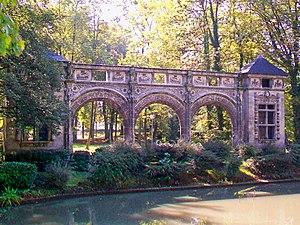
Façade du château de Sarcus, au parc Hébert. Le château a été démoli en 1835 et la façade déplacée ici, pour l'incorporer dans une grande maison bourgeoise. Cette dernière a elle aussi été démolie vers 1965/70, et la façade déplacée une seconde fois, mais de quelques dizaines de mètres seulement.
Cet article recense de manière non exhaustive les châteaux, maisons fortes, mottes castrales, situés dans le département français de l'Oise. Il est fait état des inscriptions et classements au titre des monuments historiques, ainsi que de l'inscription au pré-inventaire des jardins remarquables.
Nogent-sur-Oise est une commune française située dans le département de l'Oise, en région Hauts-de-France et fait partie de la communauté d'agglomération Creil Sud Oise.
Cet article recense les monuments historiques de l'est de l'Oise, en région des Hauts-de-France, en France.